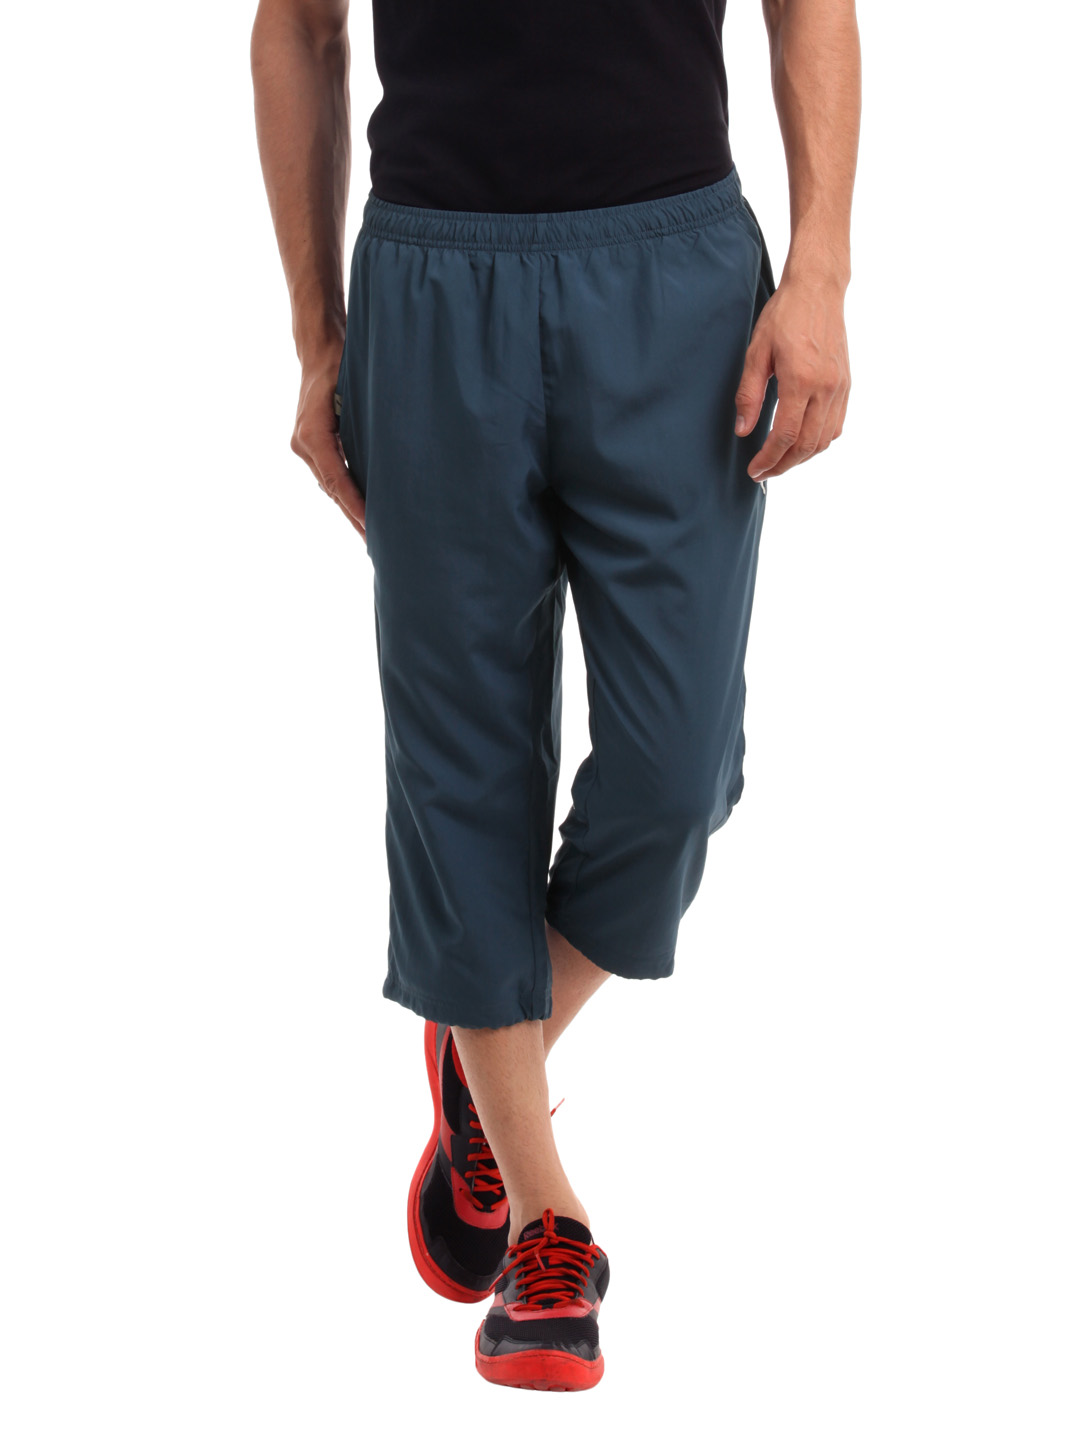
Puma Men Blue Track Pants
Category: Apparel / Bottomwear / Track Pants
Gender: Men
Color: Blue
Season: Summer 2012
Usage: Casual